Hofmann & Czerny (Hofmann-Wien)

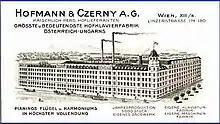
Hofmann & Czerny A. G. Factory in Vienna

Hofmann & Czerny AG [not to be confused with other piano makers such as Ferdinand Hofmann (ca. 1756–1829), August Hoffmann, George Hoffmann, W. Hoffmann, Karl Hofmann, Hofmann & Scholz or Hofmann & Schulze] was founded in 1903 by Julius Carl Hofmann (b. 1873, Bohemia. d. 1948, Vienna) in Penzing (Vienna) and was known as Europe's largest piano manufacturer at the time. It was awarded the Austrian coat of arms on June 11, 1931, as it used to be the imperial court's personal piano supplier. The company produced and sold world famous pianos under the name ""Hofmann"" and later as ""Hofmann & Czerny"". The company began producing pianos in its factory under license in 1924. The pianos were also produced in Czechoslovakia under ""Jihlavská továrna, a.s."" generated under license.